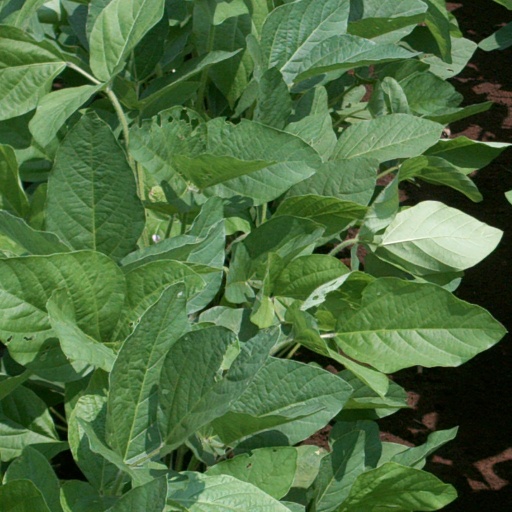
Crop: soybean